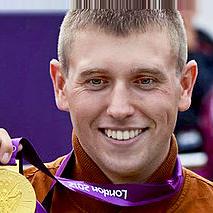
Age: 22